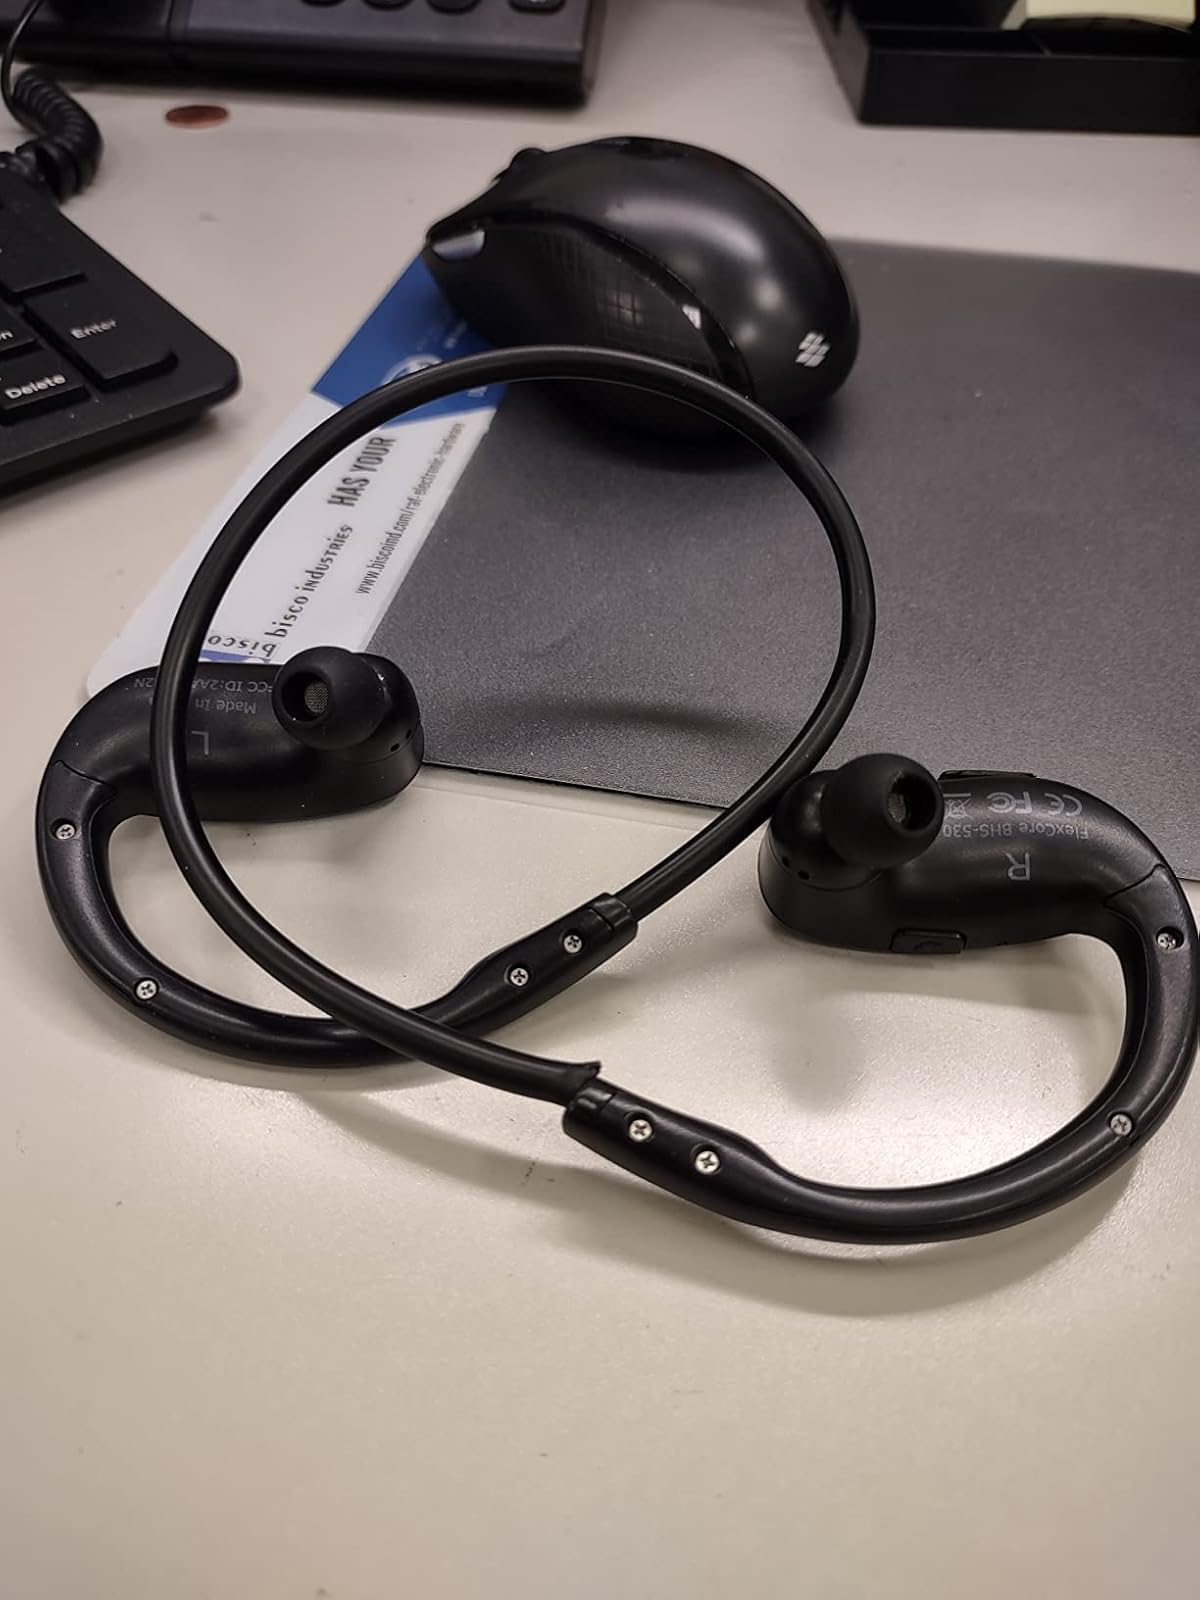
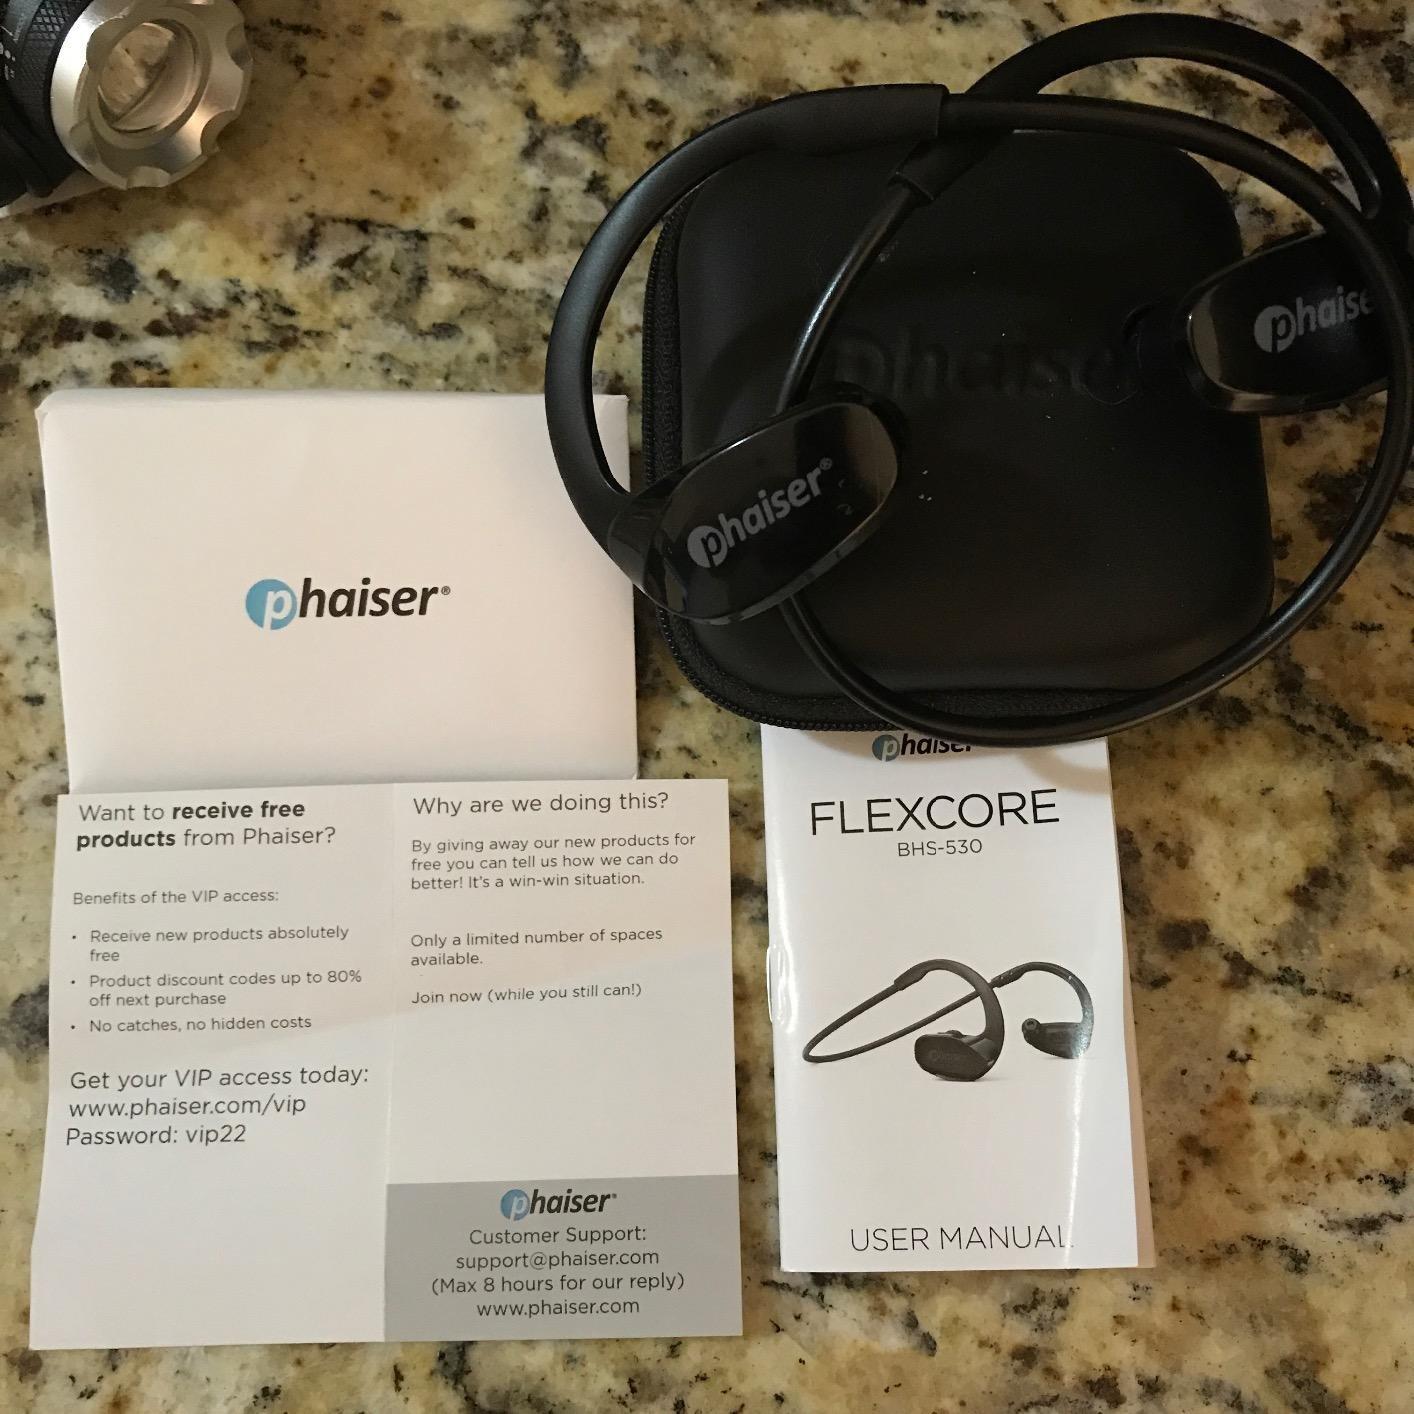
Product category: earbuds
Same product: yes